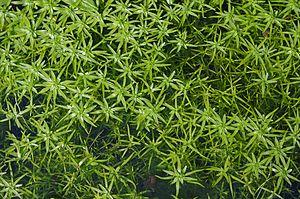
La flore du massif du Jura, région montagneuse s'étendant en France et en Suisse, est riche et diversifiée et compte plus de 2000 espèces. Elle résulte d'une grande diversité de milieux naturels engendrés par des conditions écologiques variées liées à la géomorphologie, la nature des roches et des sols, l'altitude et l'exposition, etc.